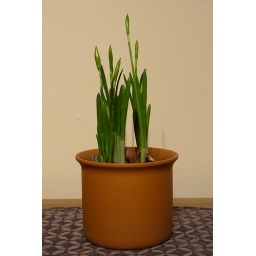
Day 27/365 narcissus in the flower pot